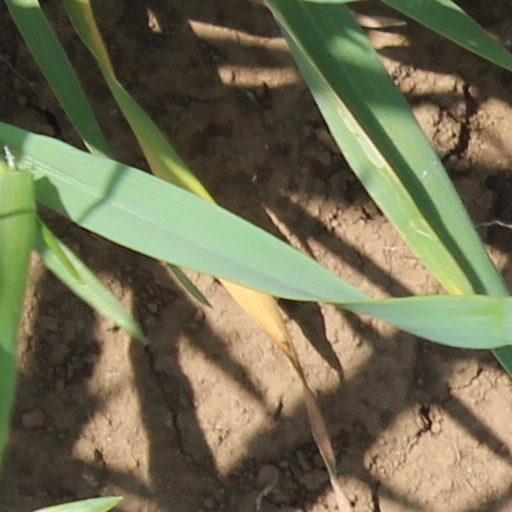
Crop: wheat